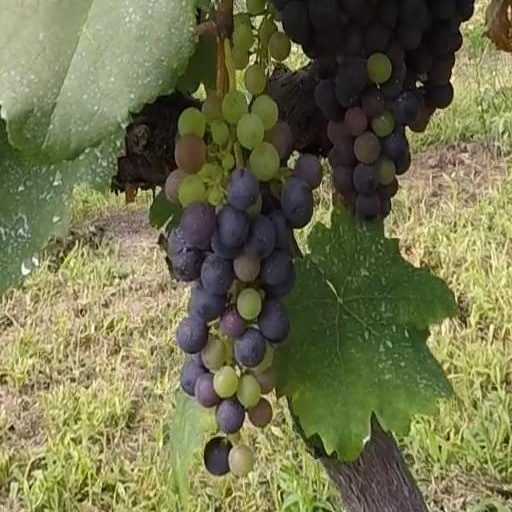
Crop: grape